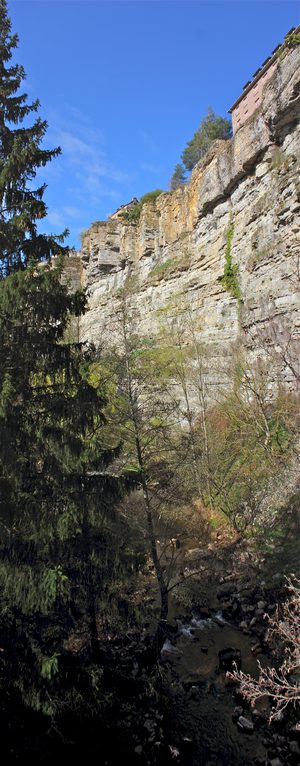
Le dourdou jouxte la roche du trou qu'il a creusé.
Le Trou de Bozouls est une gorge en forme de fer à cheval, de 400 m de diamètre et de plus de 100 m de profondeur, situé sur le territoire de la commune de Bozouls, en Aveyron.
Bozouls, est une commune française, située dans le département de l'Aveyron en région Occitanie.
Le Dourdou de Conques est une rivière française qui parcourt le département de l'Aveyron, dans la région Occitanie. C'est un affluent du Lot en rive gauche, donc un sous-affluent de la Garonne.